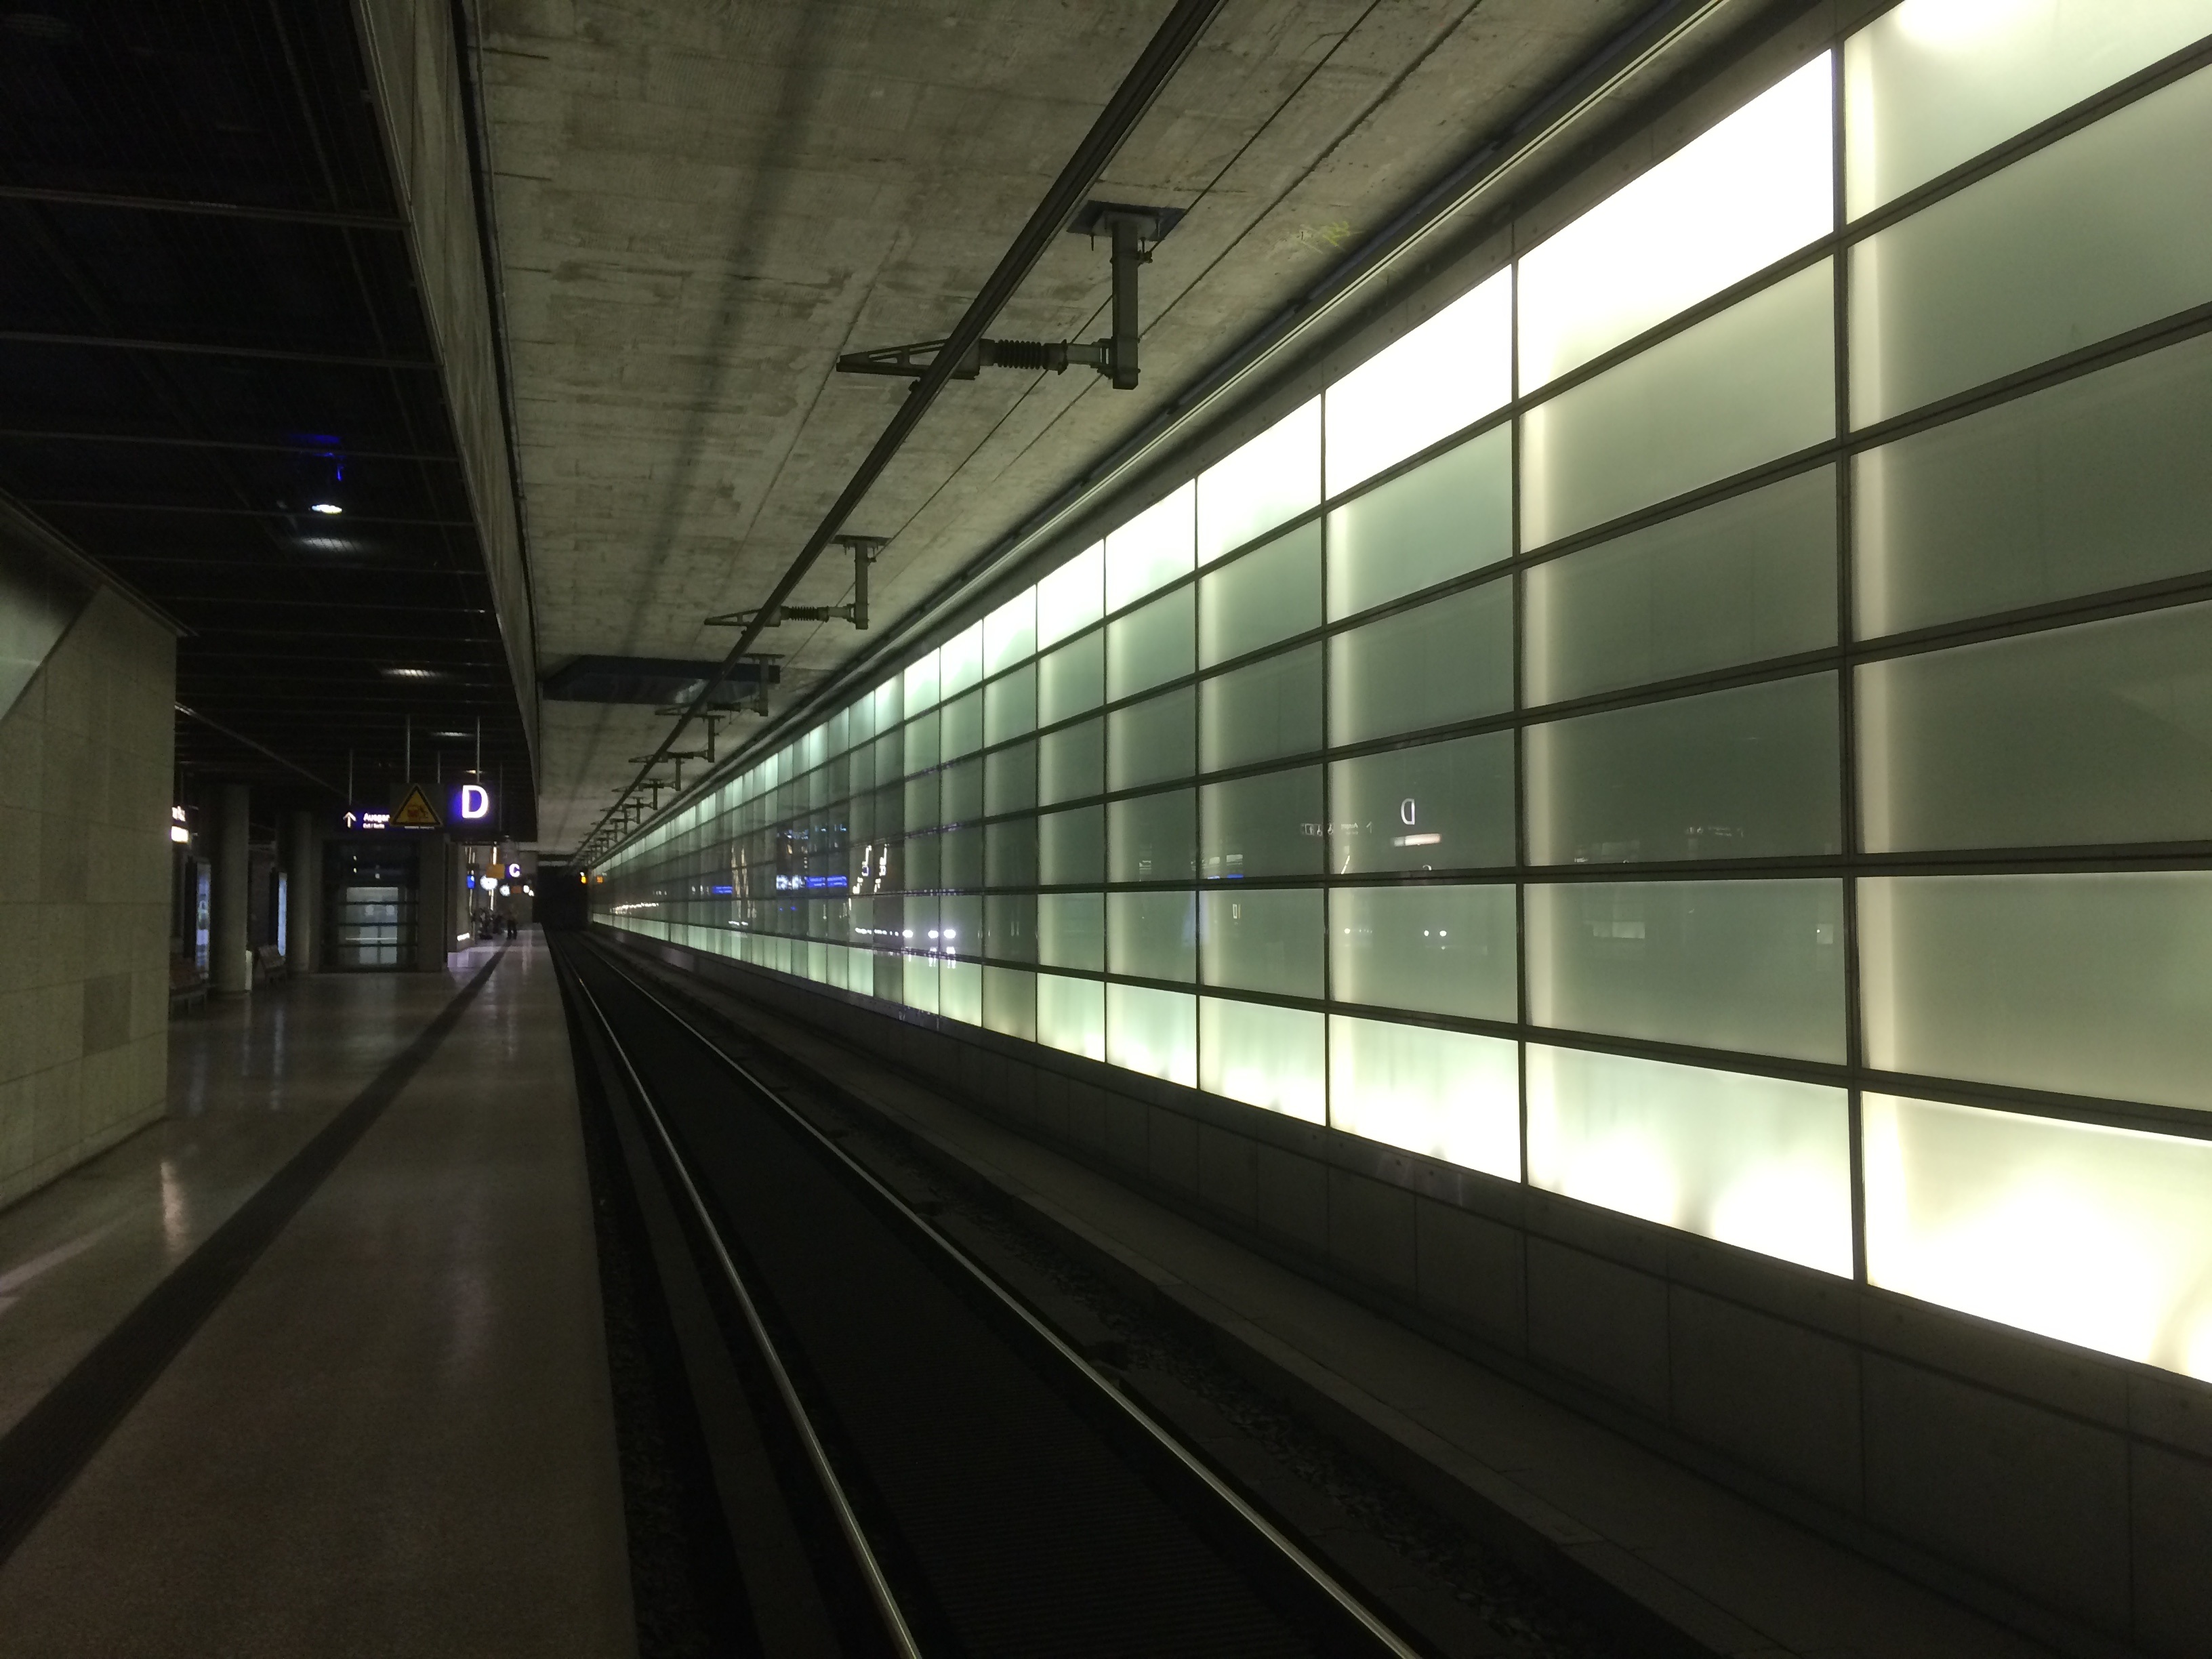
light, subway, transport, line, public transport, metro station, symmetry, berlin, central station, light wall, rapid transit